Miernicza Street

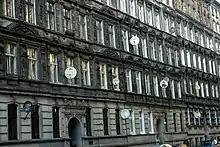
Typical Miernicza block of flats

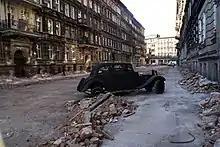
WWII movie scenery

Miernicza Street, formerly Lützowstraße (for Ludwig Adolf Wilhelm von Lützow), is a street in Wrocław, Poland. The Polish name is related to surveying. Many films were filmed there including "Bridge of Spies" by Steven Spielberg, "A Woman in Berlin", "Avalon", "Aimée & Jaguar". "Character". The street was traced in 1886. The street is neglected, situated in the infamous "Bermuda Triangle" district.